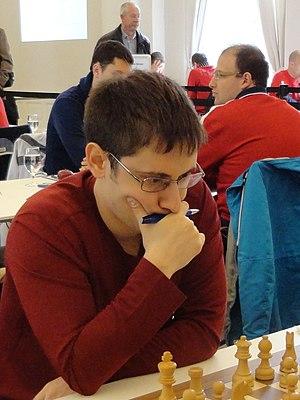
Dmitri Olegovitch Iakovenko est un grand maître international d'échecs russe né à Omsk le 28 juin 1983.